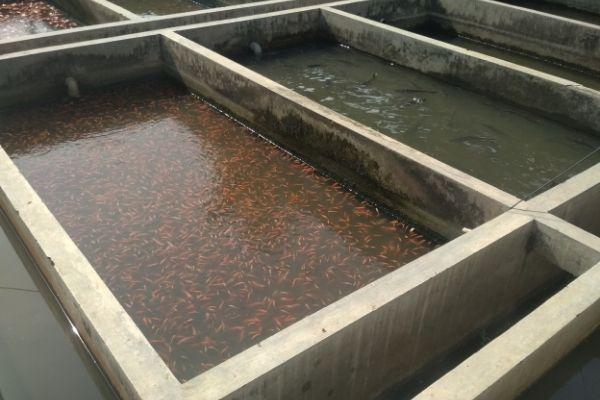
Ufugaji wa samaki ambao unafanyika katika visima, vilivyojazwa maji masafi na kutenganishwa katika makundi makundi ambayo yana samaki wa aina moja.